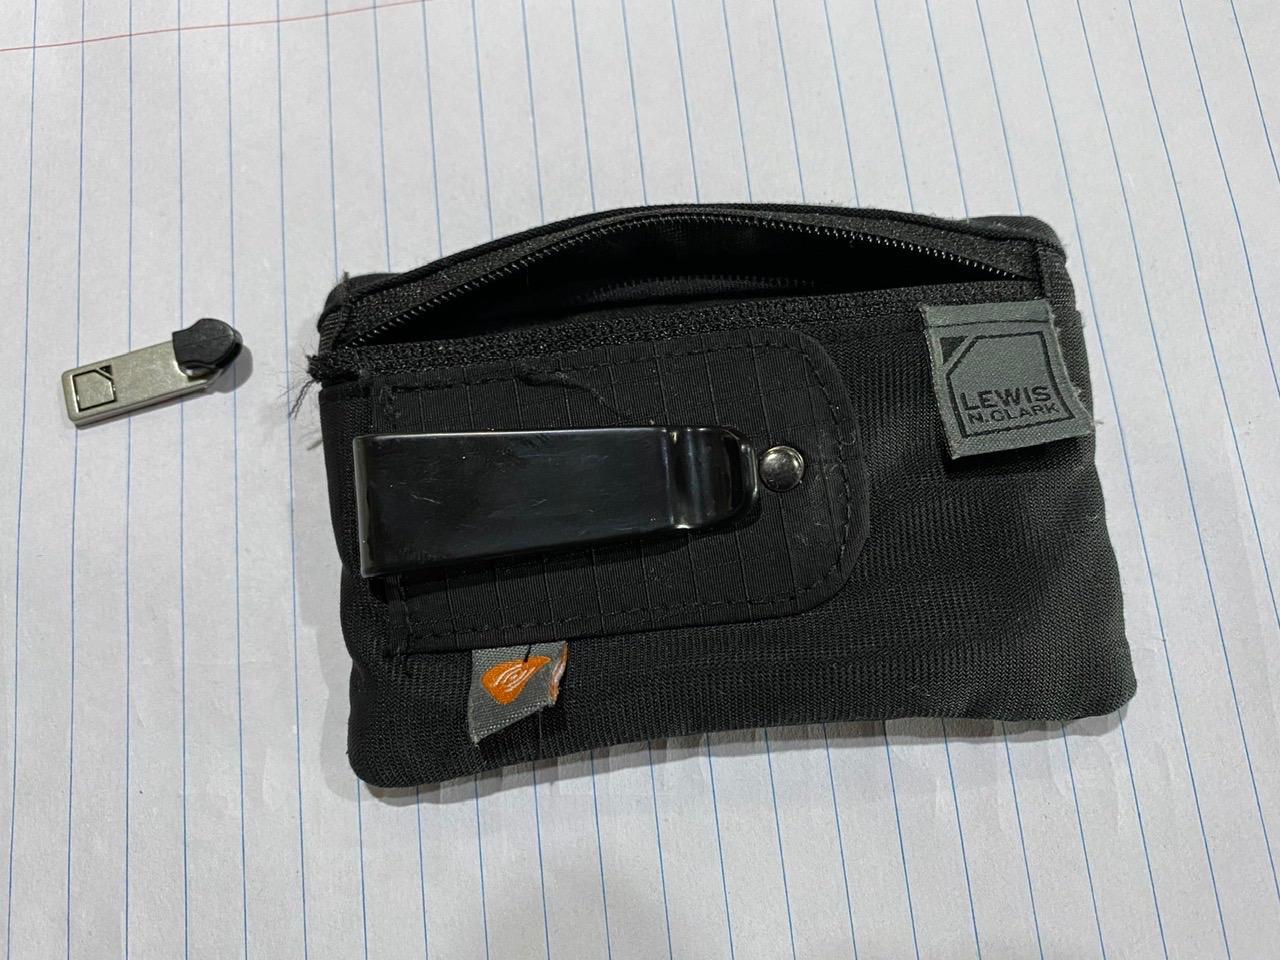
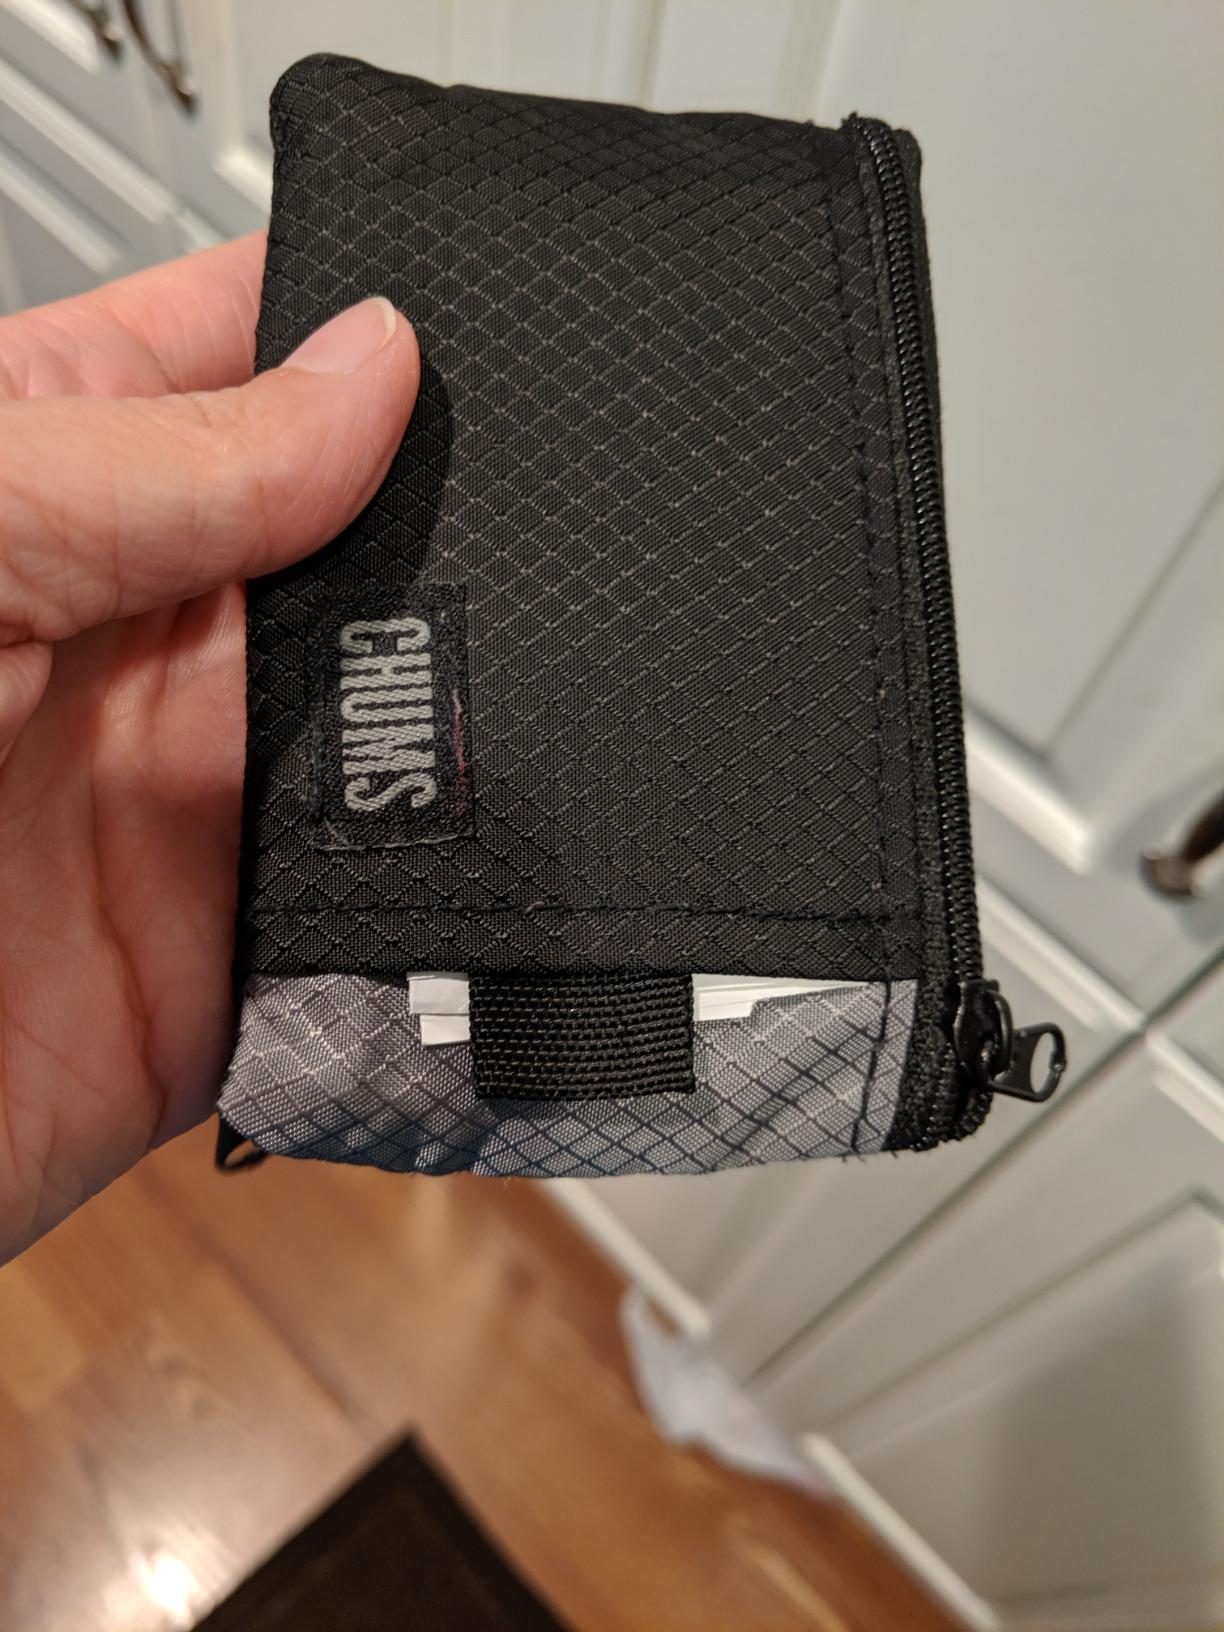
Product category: accessories_wallet
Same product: no